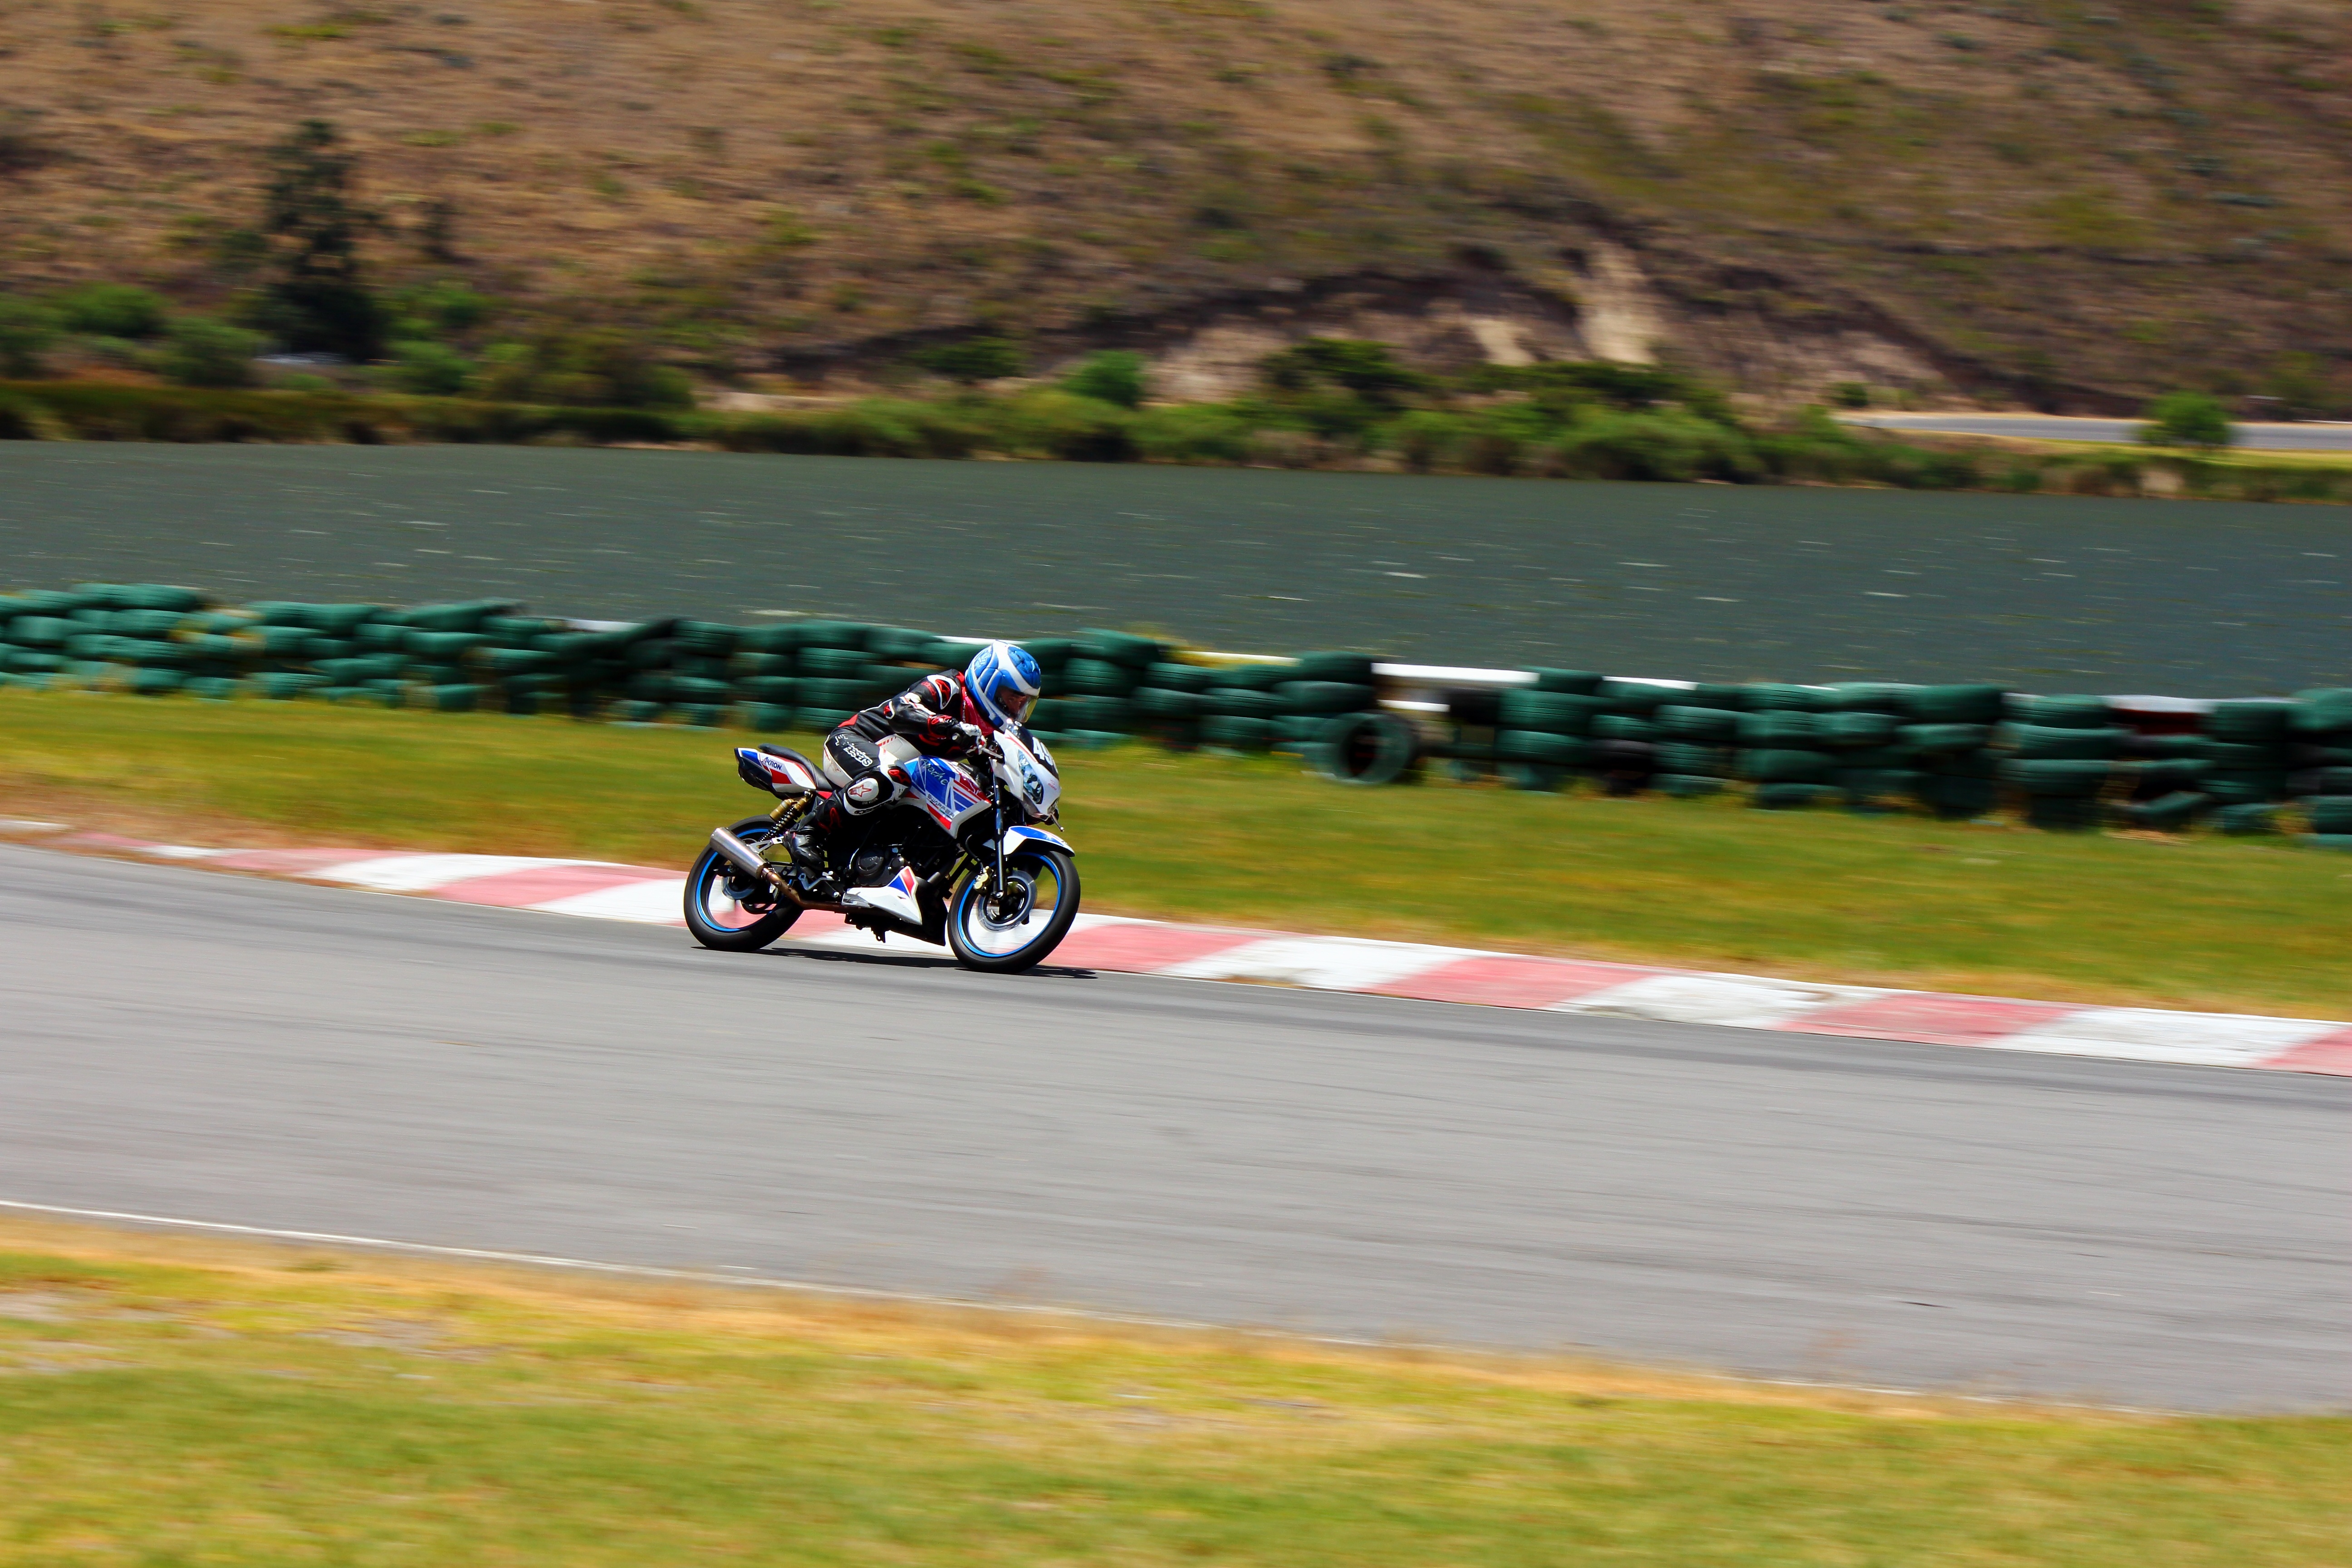
track, car, motion, vehicle, motorcycle, motocross, extreme sport, motorbike, speedway, race, sports, racing, race track, championship, motorsport, motorcycling, motosport, motorcycle racing, spees, road racing, isle of man tt